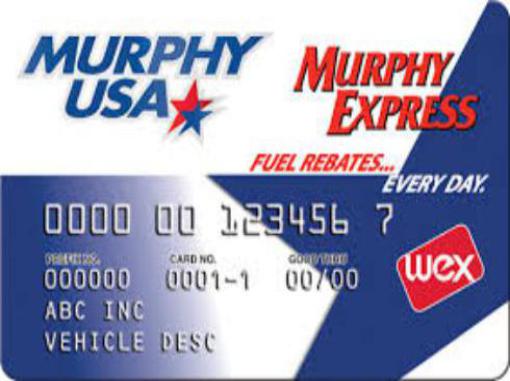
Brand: murphyusa
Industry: Others